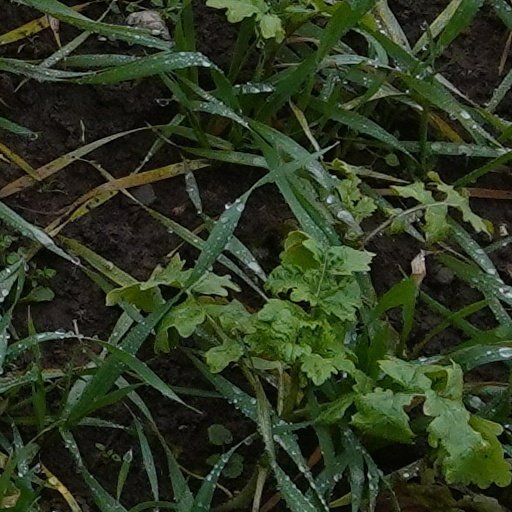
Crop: wheat